North Carolina Wine Festival

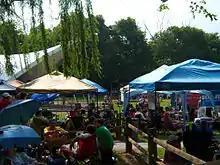
Attendees bring their own lawn chairs and canopies.

In 2005, several wineries from the Yadkin Valley AVA withdrew from the event, citing low sales and limited exposure compared to other events and activities at the festival. The Yadkin Valley Winegrowers Association subsequently organized their own festival, held shortly after the NC Wine Festival.